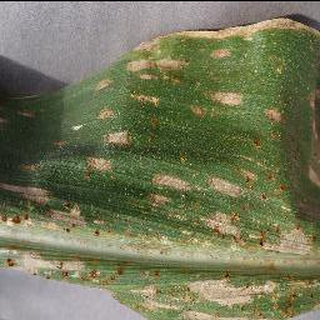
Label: corn_cercospora_leaf_spot